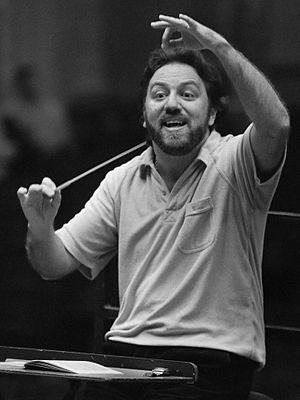
Riccardo Chailly, né le 20 février 1953 à Milan, est un chef d'orchestre italien.